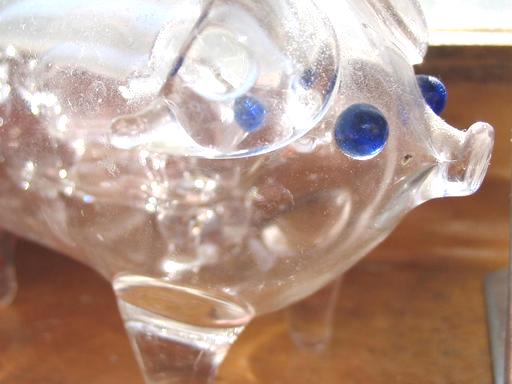
Material: glass